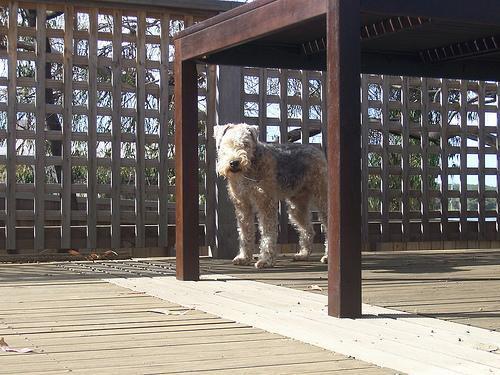
Lakeland_terrier